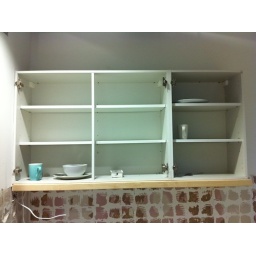
New office in the old Observer newspaper building - 2 weeks from move in date midway through a refurb